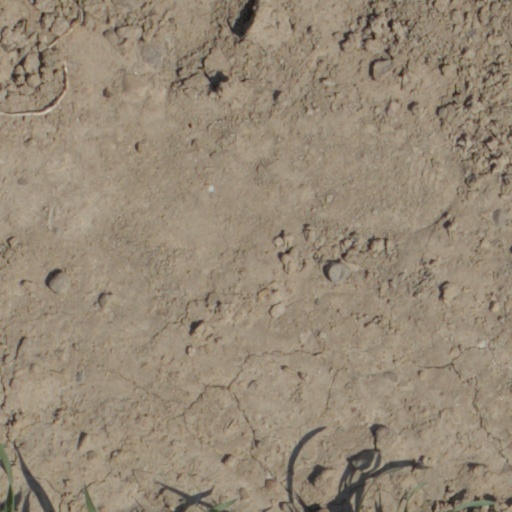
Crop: wheat